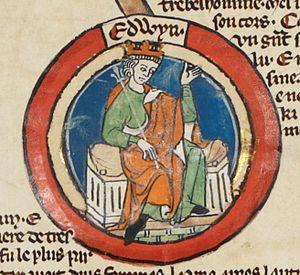
Miniature d'Eadwig d'Angleterre dans une généalogie royale du XIVe siècle.